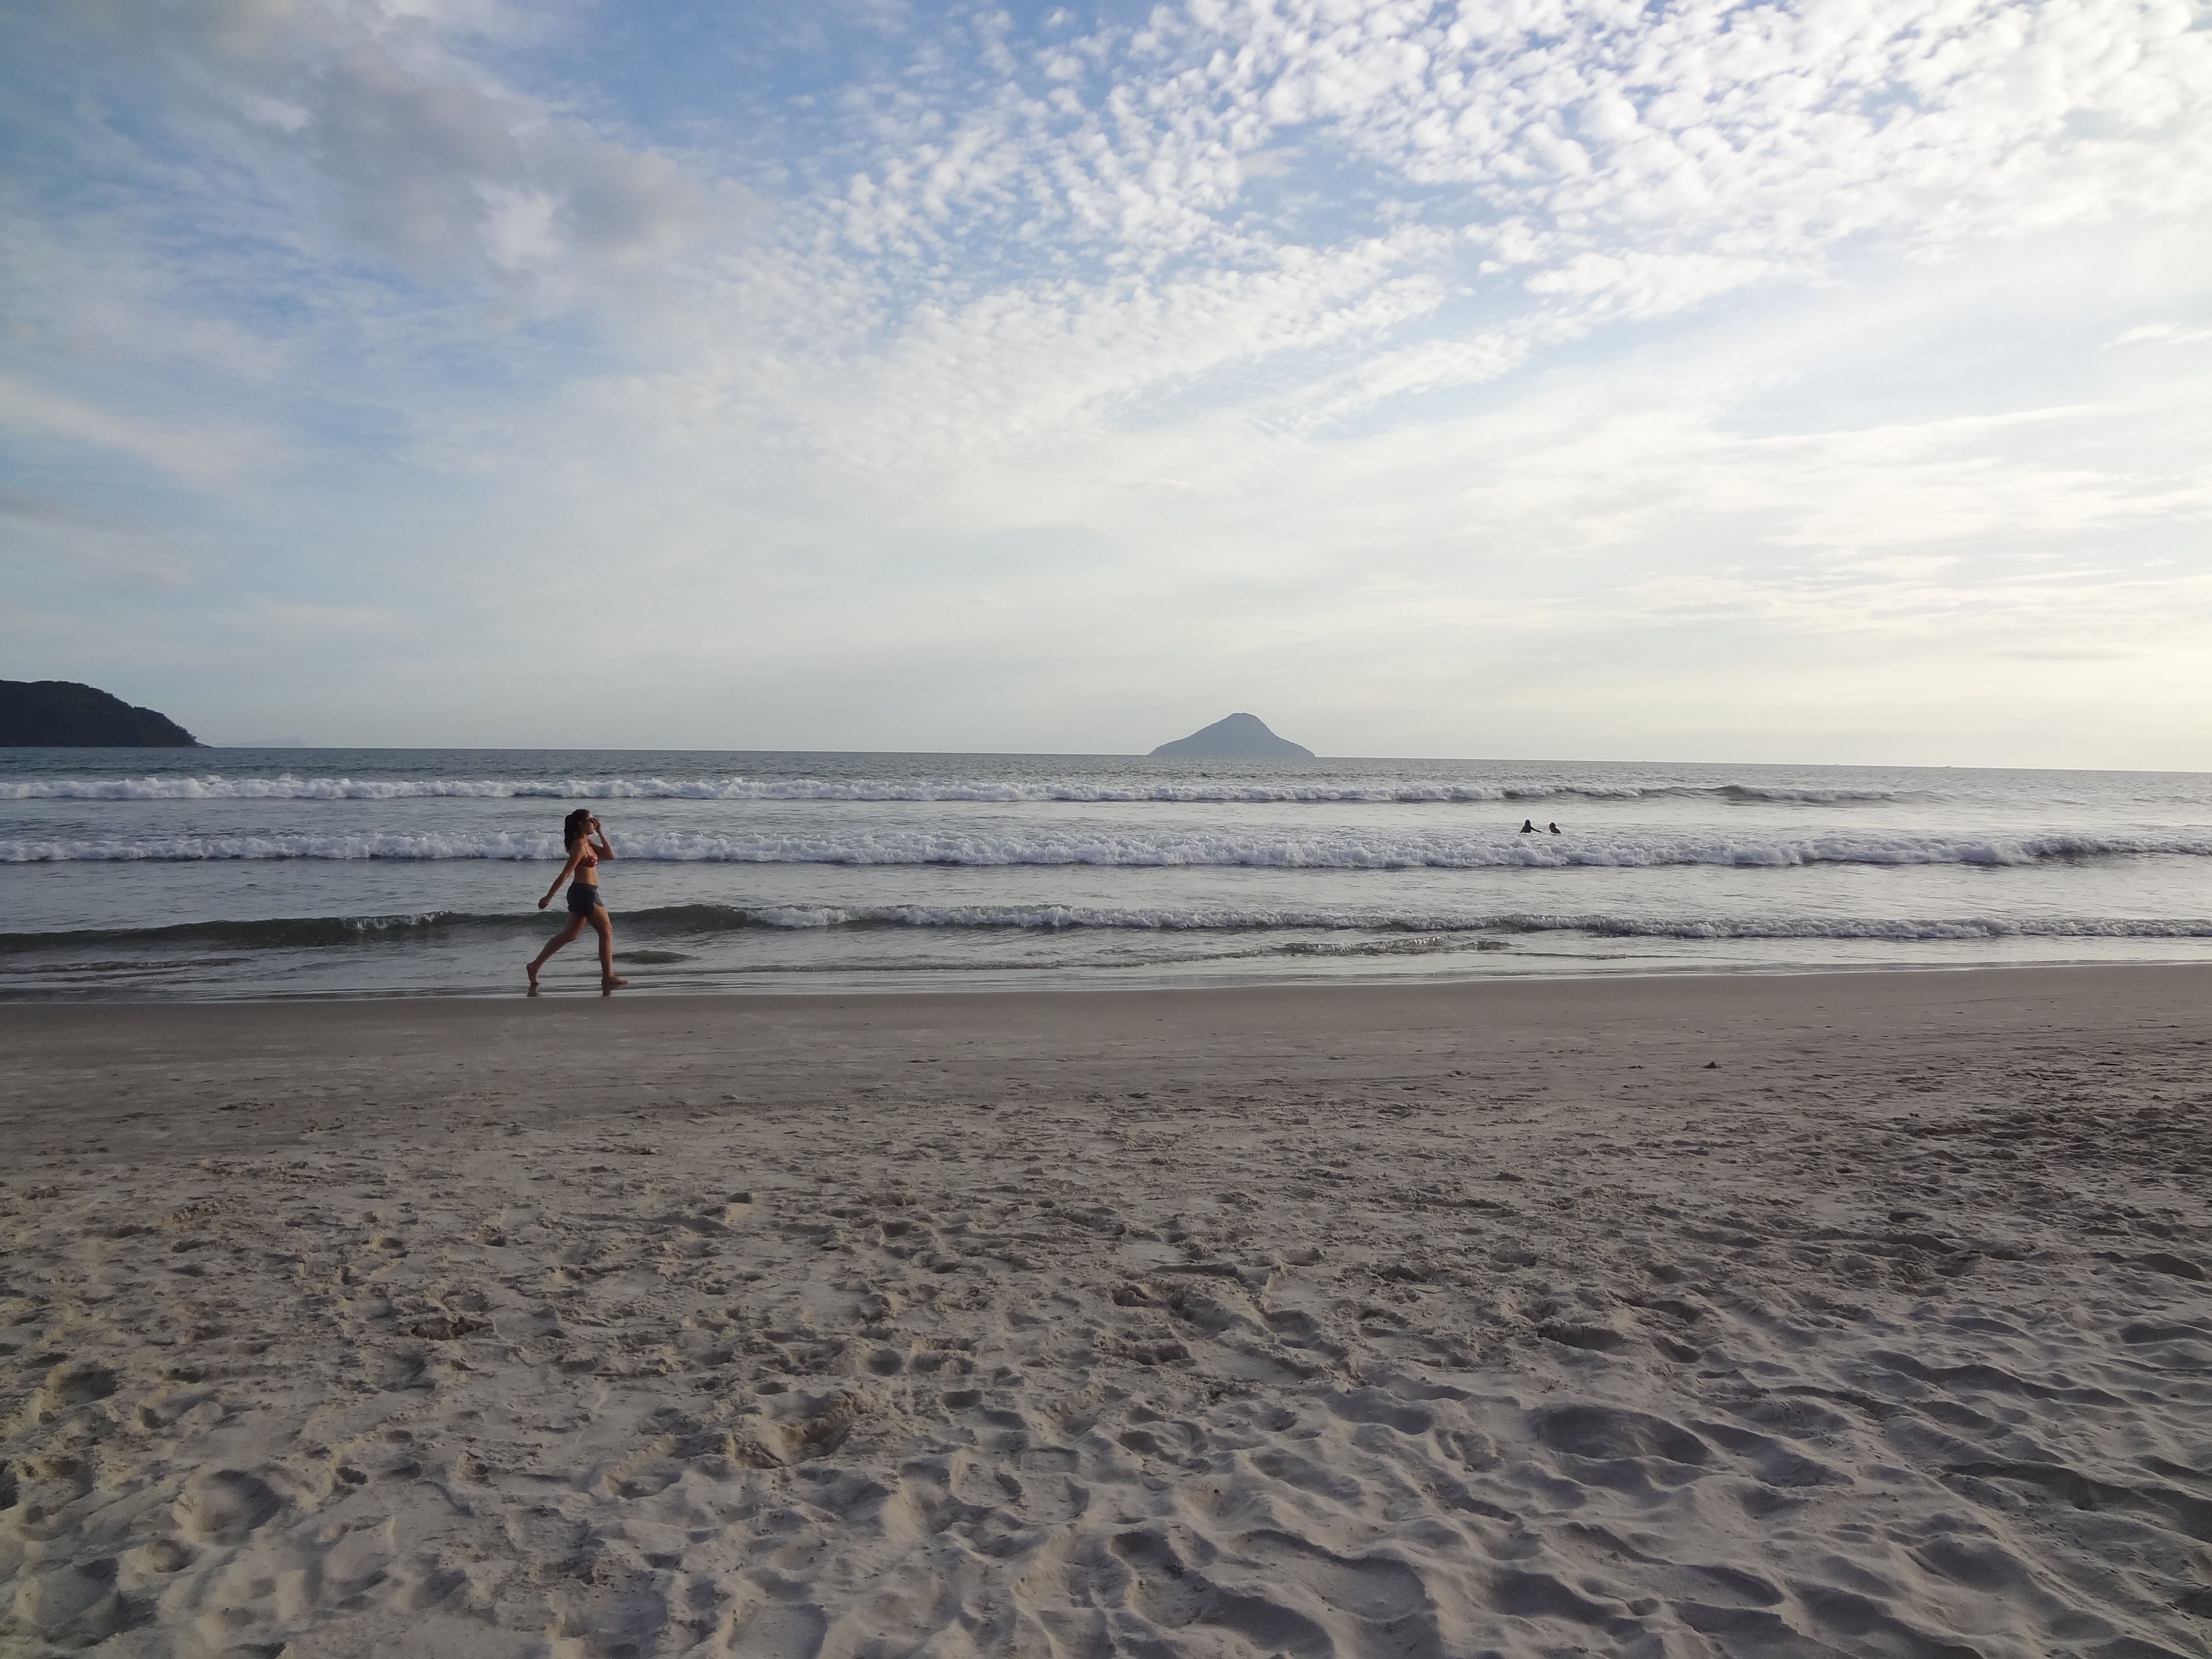
beach, sea, coast, sand, ocean, horizon, cloud, shore, wave, summer, walk, bay, exercise, heat, material, body of water, holidays, cape, beira mar, mudflat, wind wave